Hanukkah

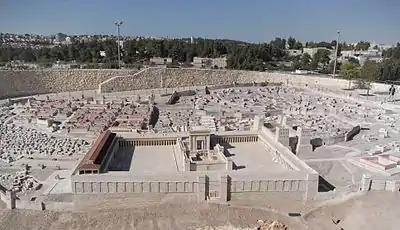
A model of Jerusalem during the Second Temple Period

Megillat Antiochus (probably composed in the 2nd century) concludes with the following words: